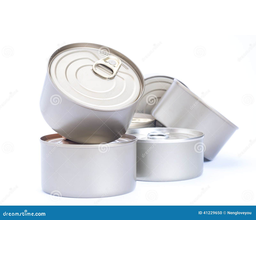
Label: metal